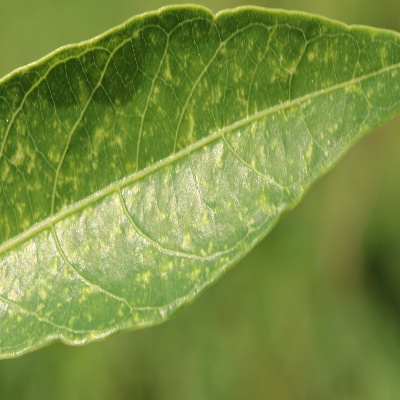
Crop: Cassava
Condition: green mite